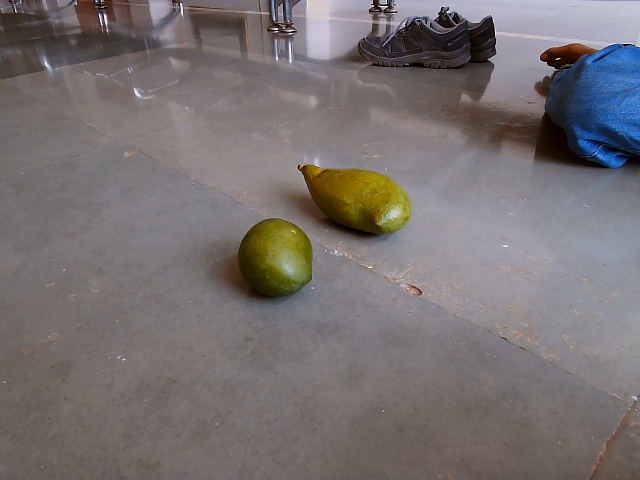
Label: Raw_Mango